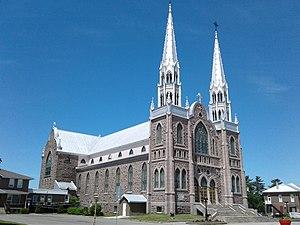
Église Saint-Jérôme, Métabetchouan
Métabetchouan–Lac-à-la-Croix est une ville du Québec située dans la MRC de Lac-Saint-Jean-Est, dans la région administrative du Saguenay–Lac-Saint-Jean.